Michael Kopsa

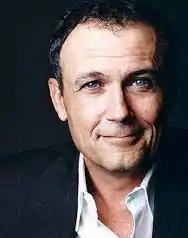

Michael Kopsa (January 22, 1956 – October 23, 2022) was a Canadian actor, best known for his role as Char Aznable in the English dub of "Mobile Suit Gundam", Commander Volcott O'Huey in "Galaxy Angel", and Roger Baxter in "Littlest Pet Shop".